Rosemarie Ives

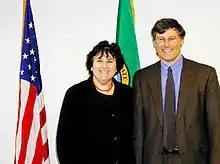
Ives with Jay Inslee in 2001

Rosemarie Ives is a former mayor of Redmond, Washington, having served from 1991 to 2007 and deciding to step down after what for Redmond was an unprecedented four terms in office.